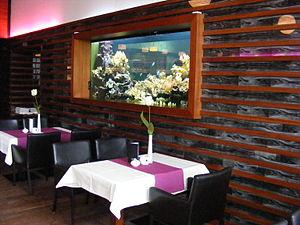
L’aquariophilie est le loisir qui consiste à s'occuper d'animaux et de plantes aquatiques dans un aquarium, une mare ou un bassin d'ornement en mettant en valeur l'aspect esthétique d'un milieu aquatique.